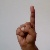
The image shows a hand gesture representing the letter 'D' in Indian Sign Language.